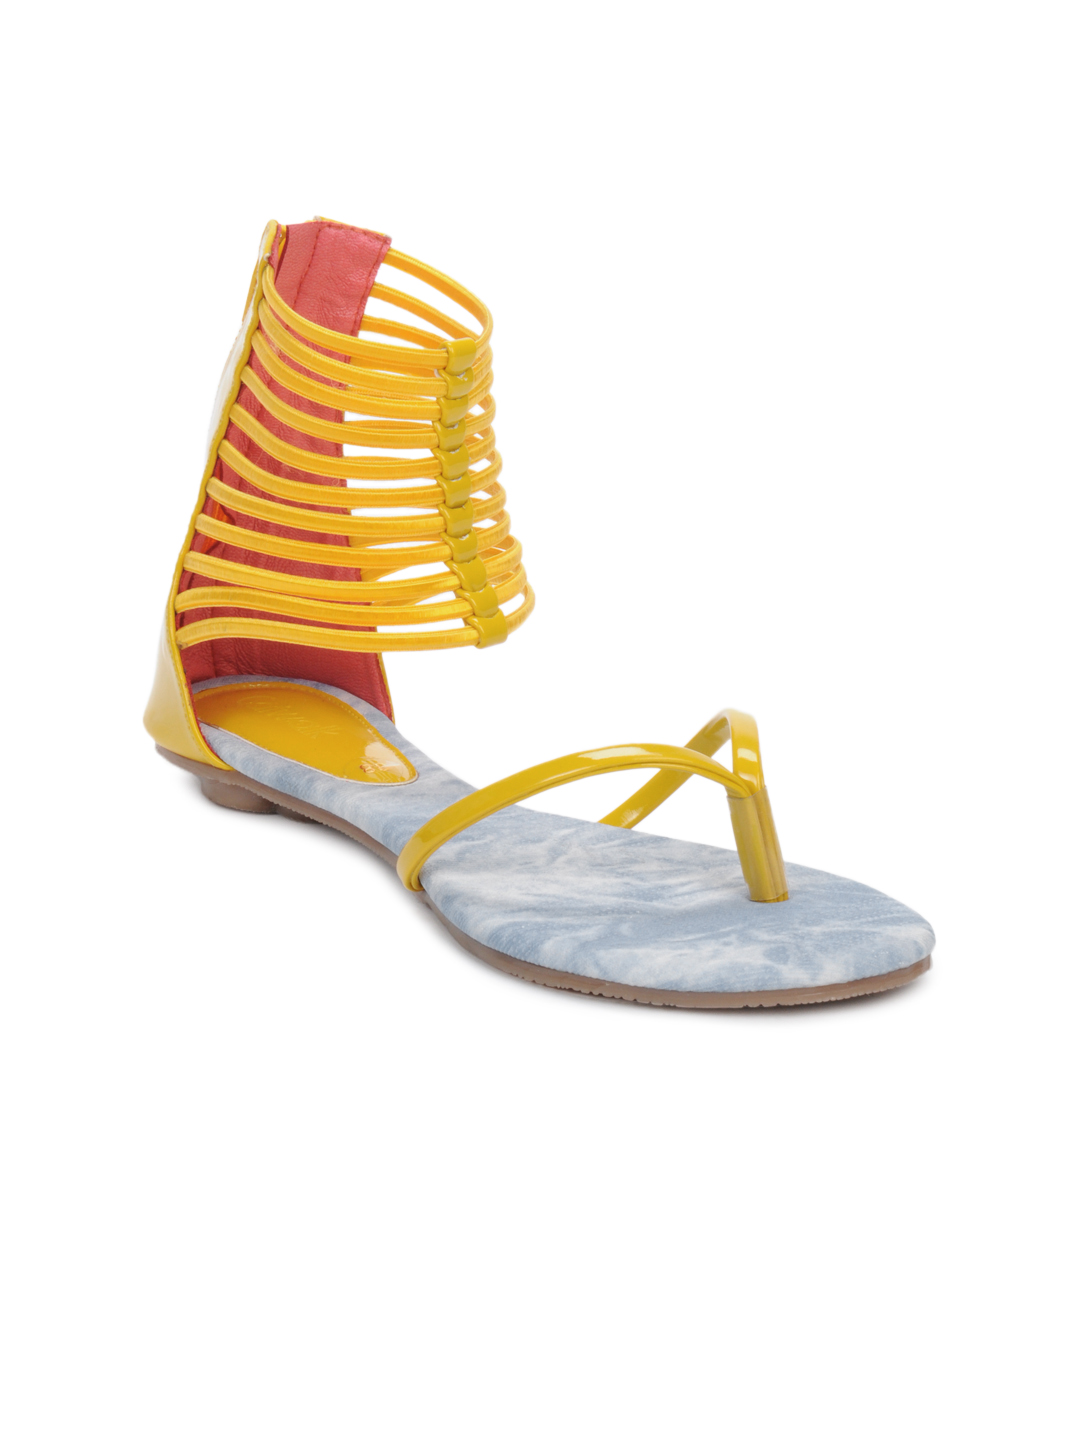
Catwalk Women Yellow Flats
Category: Footwear / Shoes / Heels
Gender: Women
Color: Yellow
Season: Winter 2015
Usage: Casual